Bum Phillips (opera)

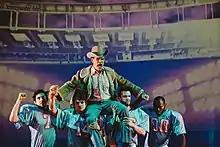
Gary Ramsey as Bum in the world premiere in 2014

Bum Phillips is an opera in two acts by American composer Peter Stopschinski. Kirk Lynn wrote the English language libretto based on Bum Phillips' memoirs "Bum Phillips: Coach, Cowboy, Christian". The opera was conceived by theater director Luke Leonard and commissioned by Monk Parrots, Inc. as described in a 2014 "Sports on Earth" article titled "A Night at the "Bum Phillips" Opera".